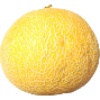
Label: Cantaloupe 1